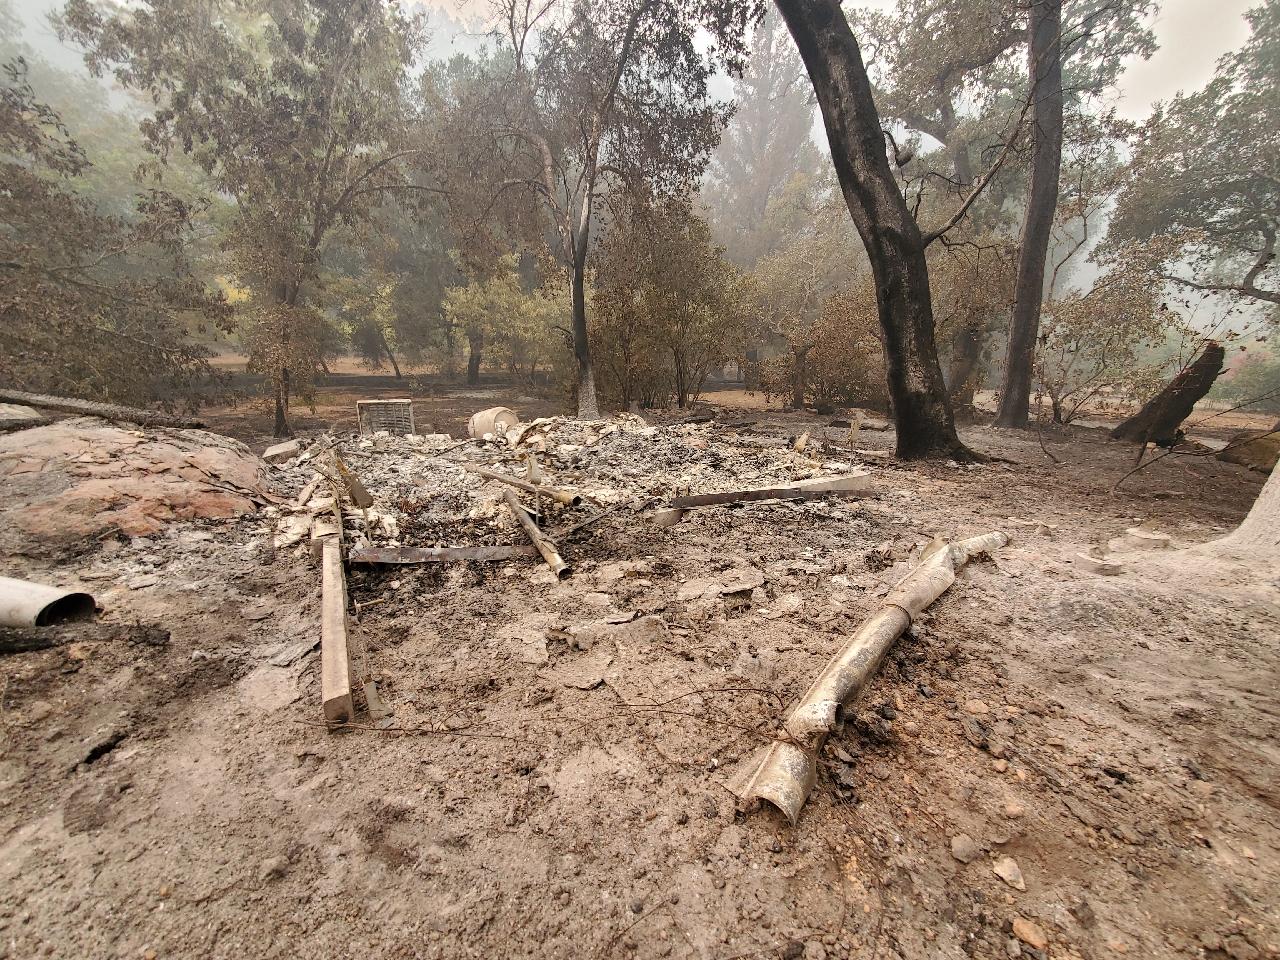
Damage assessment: destroyed